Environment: real
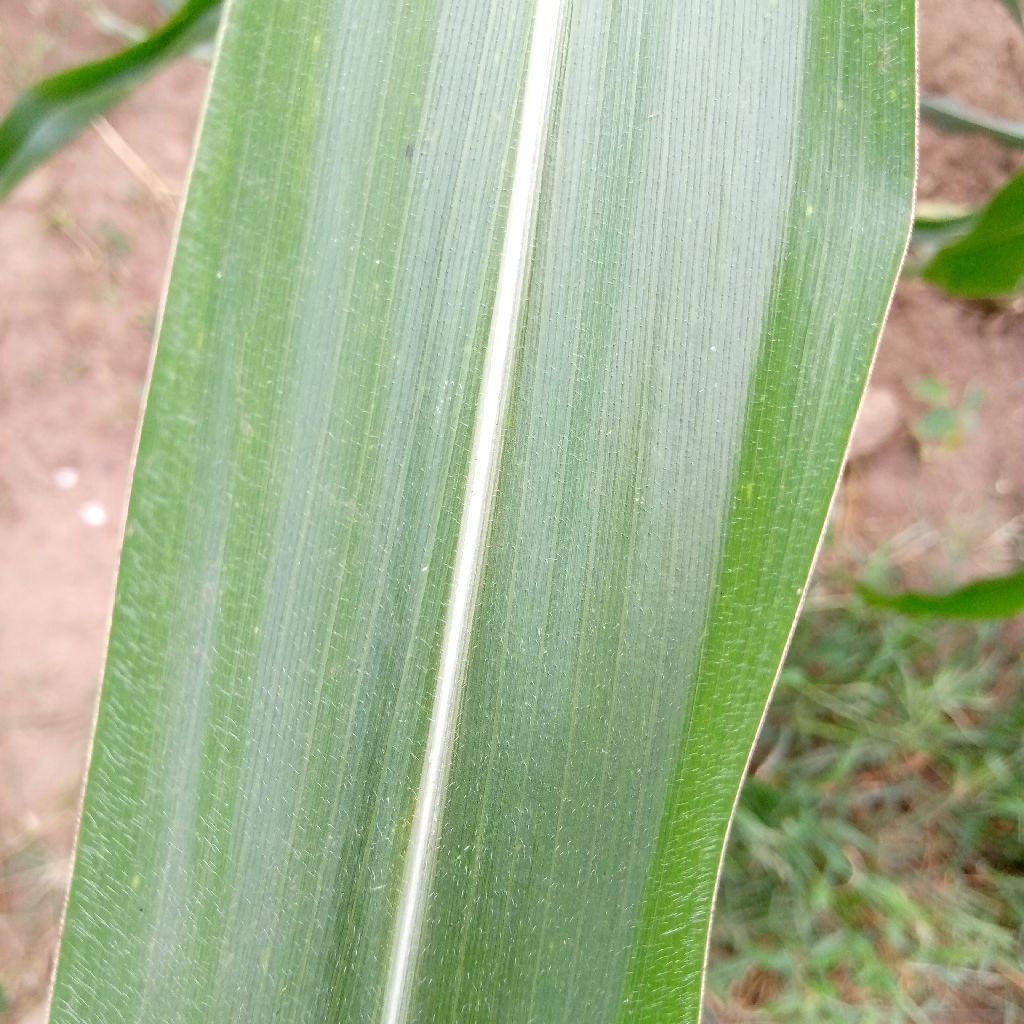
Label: healthy